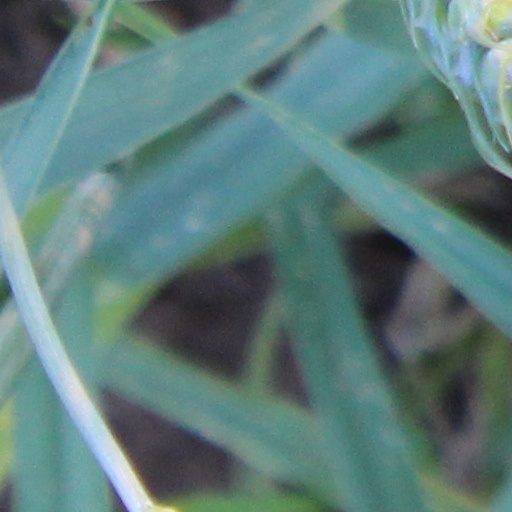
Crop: wheat